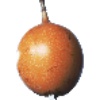
Label: Granadilla 1